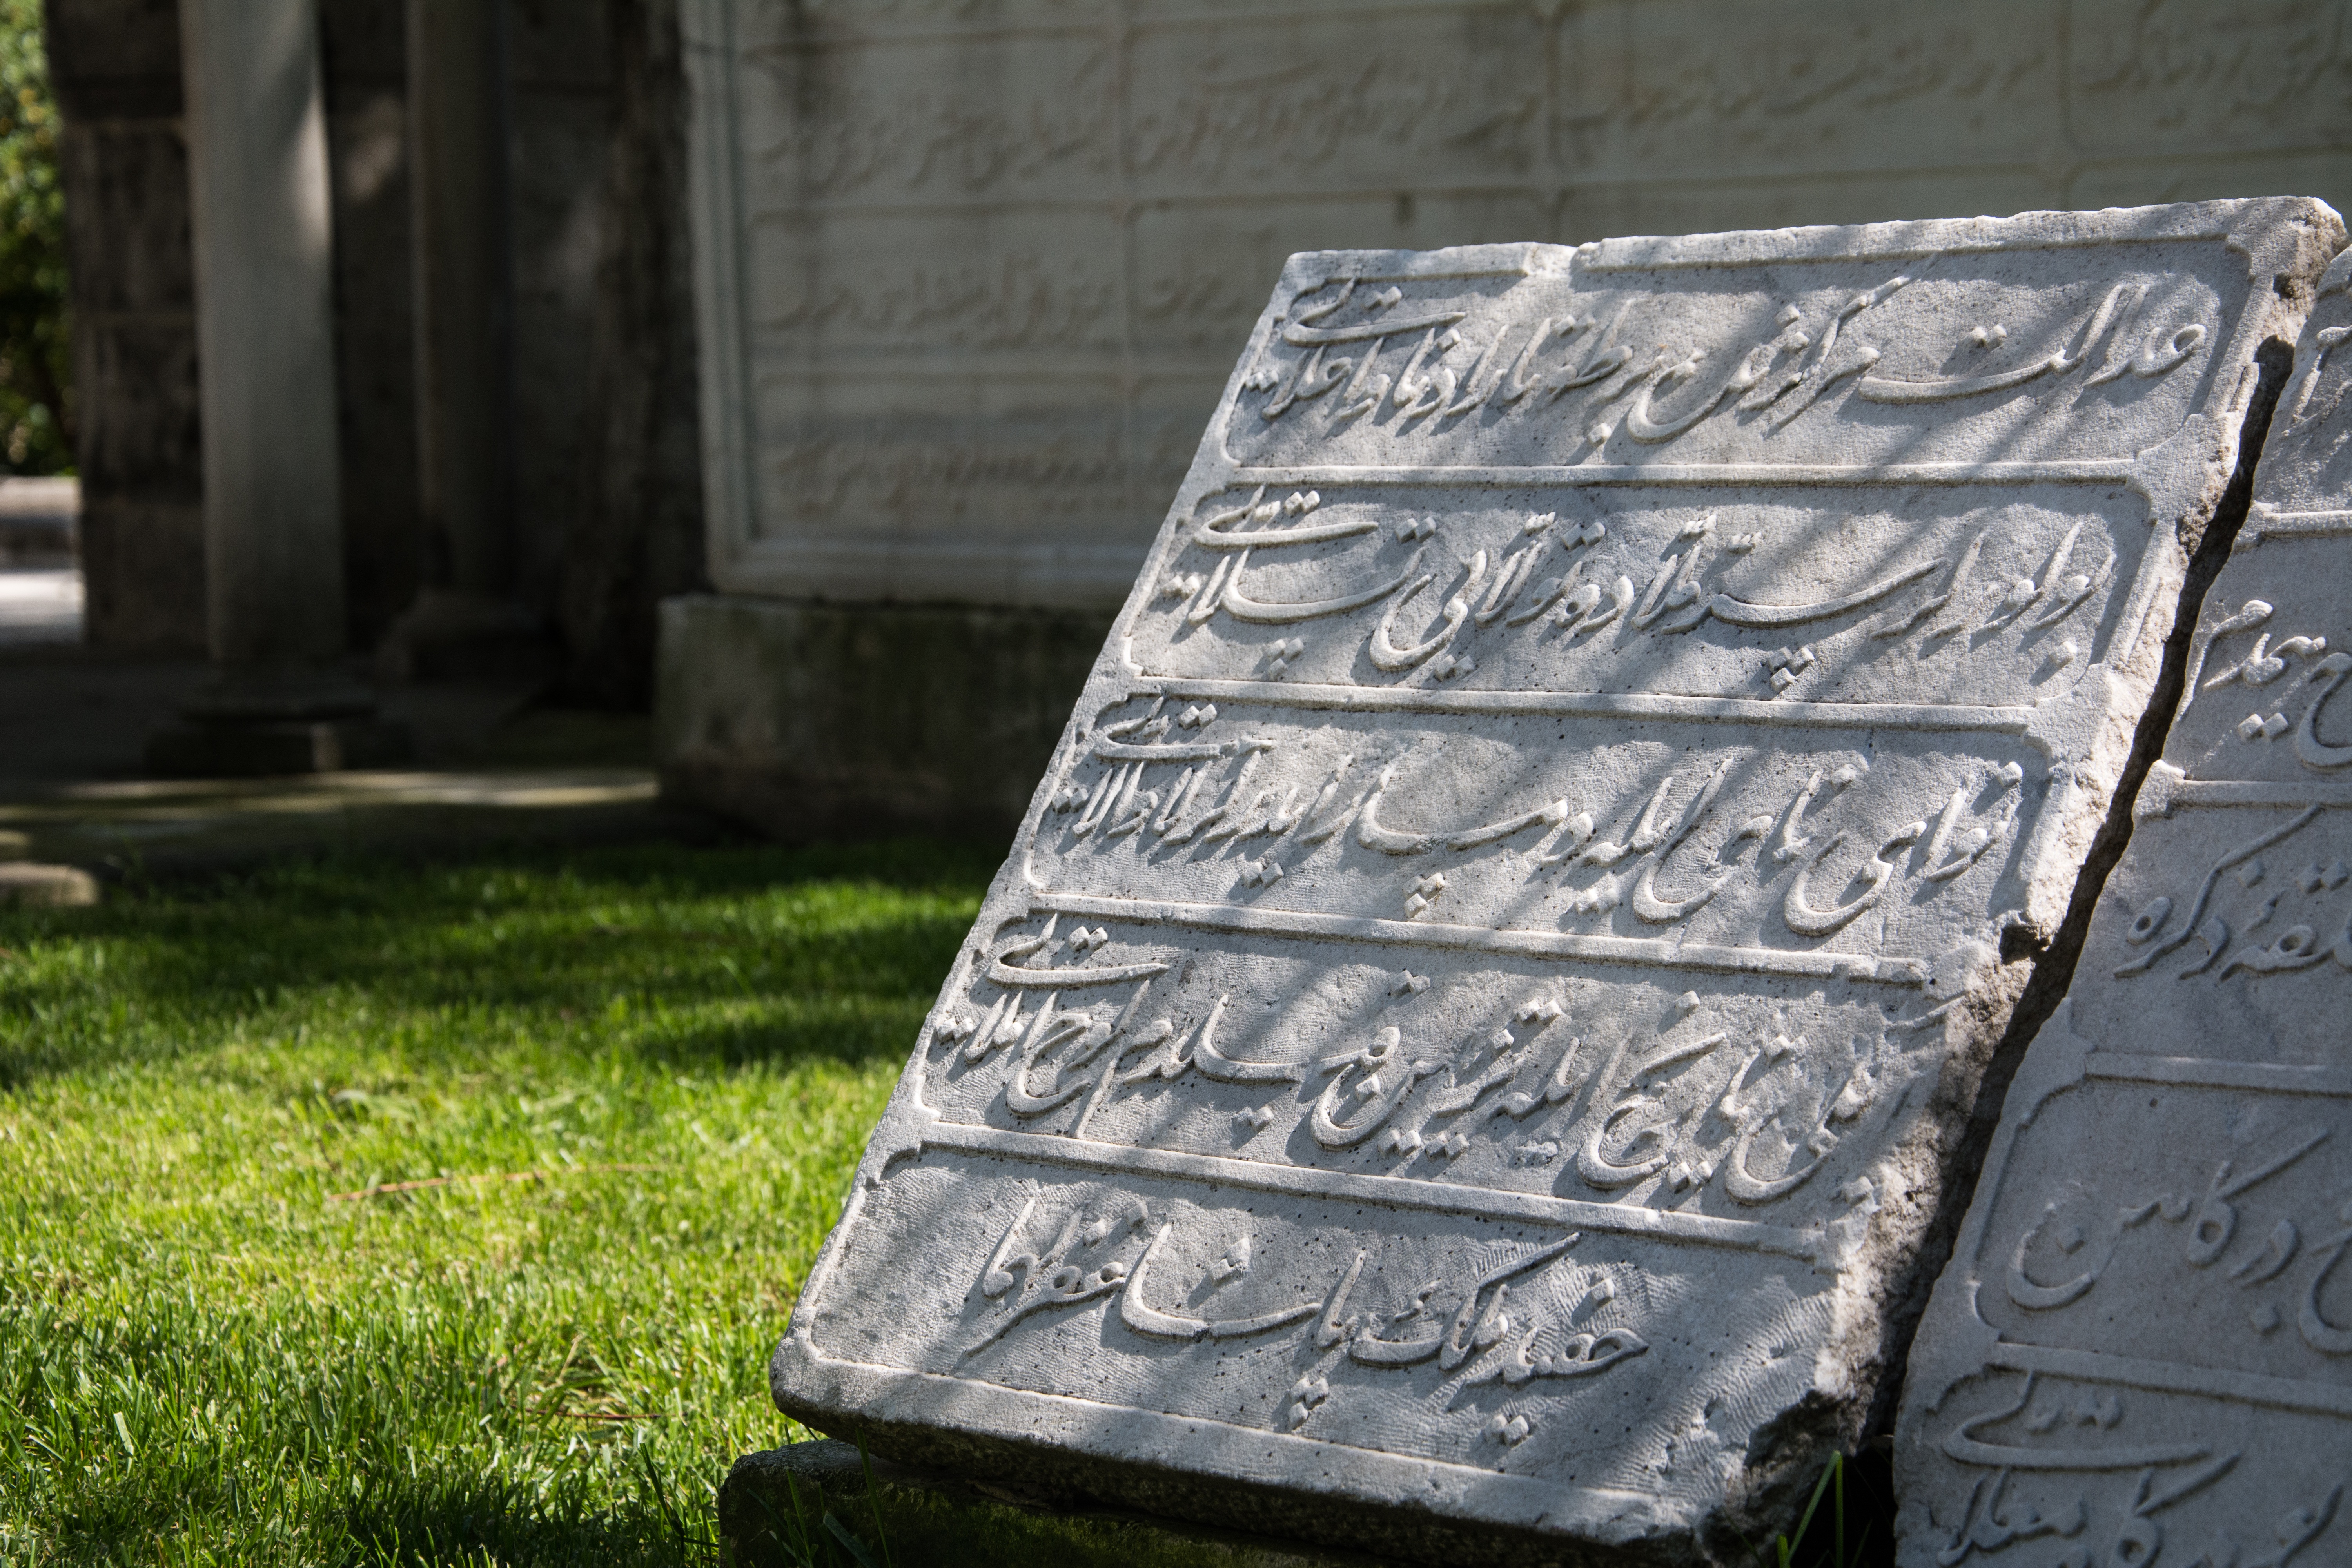
architecture, stone, cemetery, grave, memorial, turkey, headstone, islam, oriental, arabic